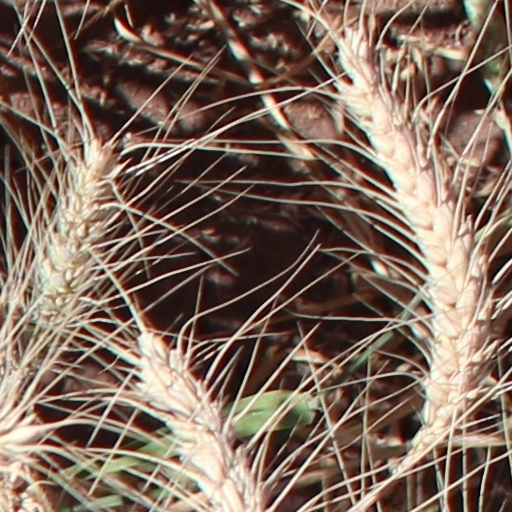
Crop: wheat